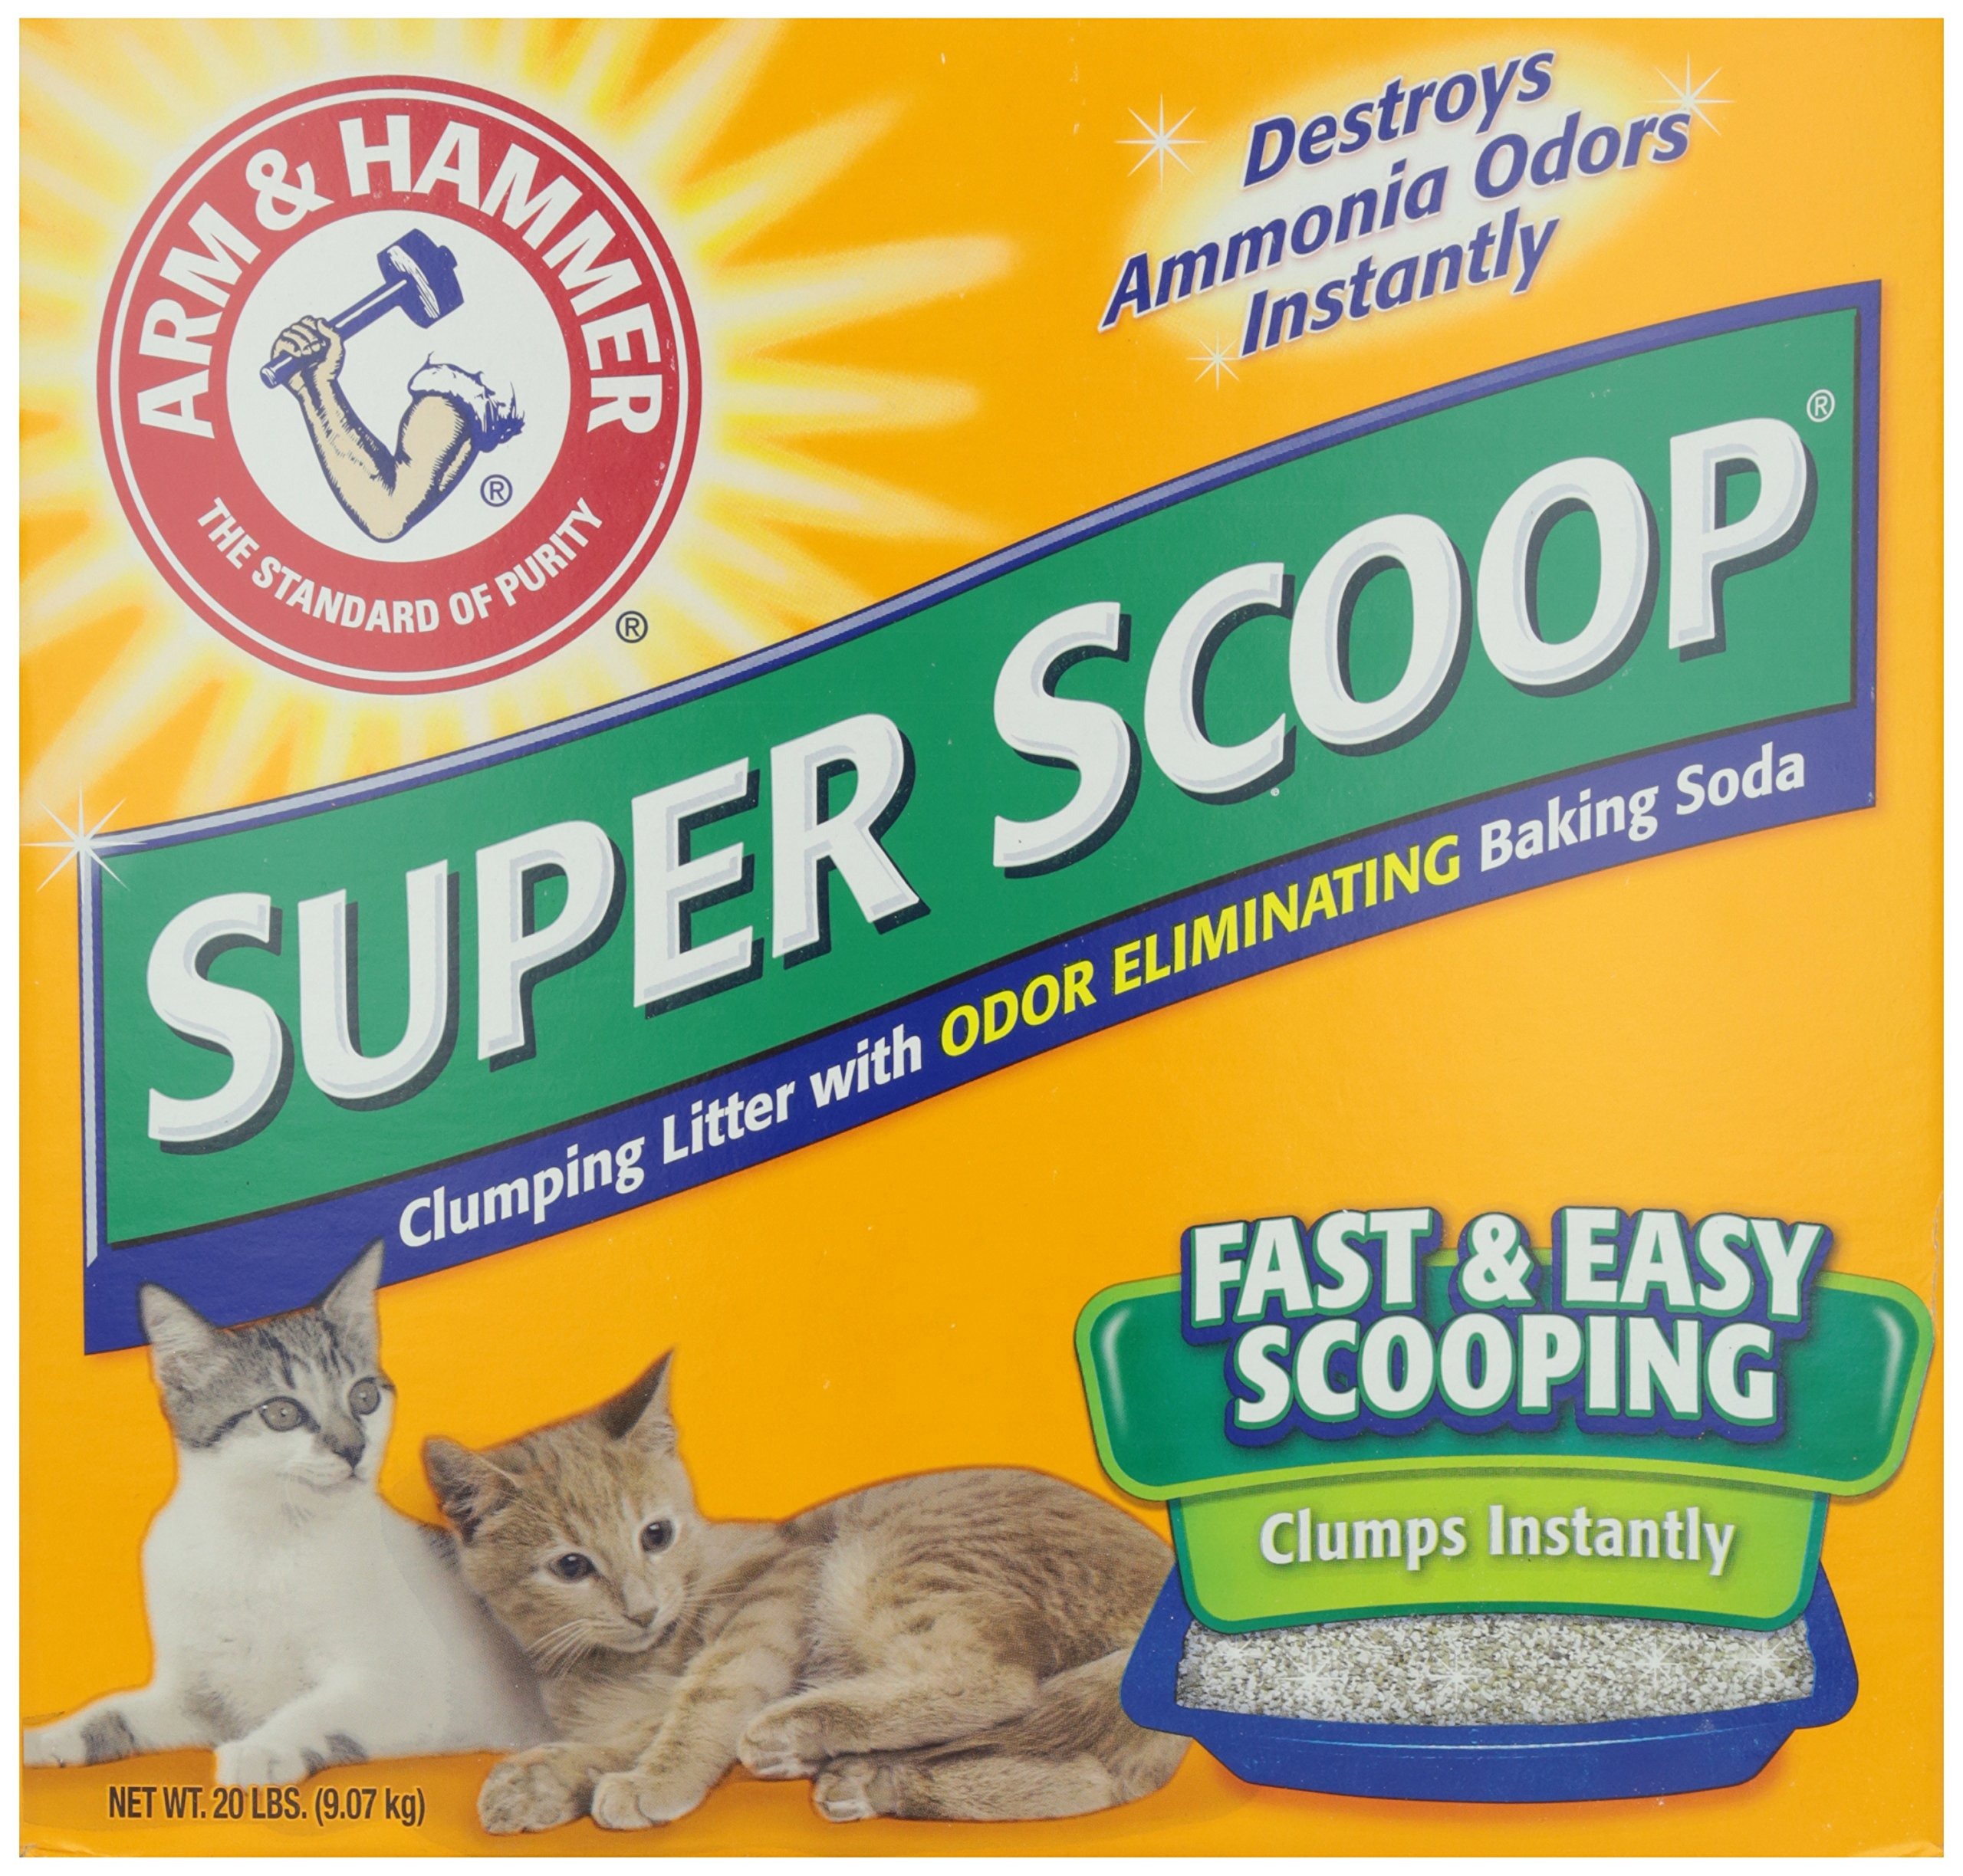
Item Name: Arm & Hammer Scoopable Super Clumping Fresh Cat Litter, 20 lb
Bullet Point 1: 7 day guarantee with fresh smells
Bullet Point 2: 100% dust free and 50% lighter
Bullet Point 3: Seals and destroys odor your loved one leaves behind
Bullet Point 4: Multi Cat Strength in case you have a house full of cats
Value: 320.0
Unit: Ounce

Price: 11.89